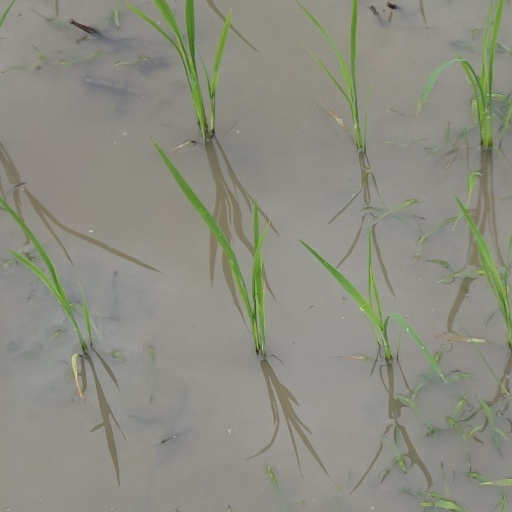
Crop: rice